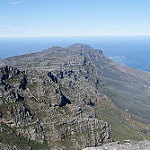
Label: mountain